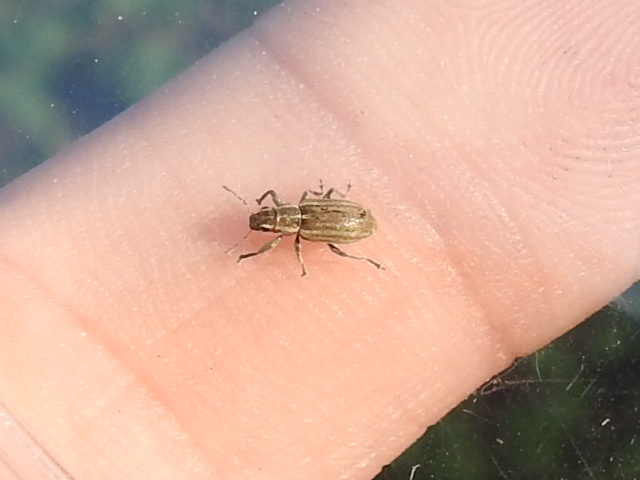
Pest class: pea_leaf_weevil